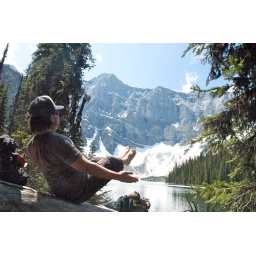
a boat by the lake